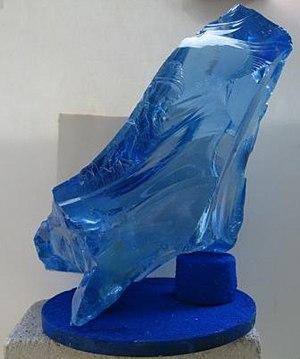
Alain Husson-Dumoutier est un expert financier, artiste peintre, sculpteur et écrivain français, né au Plan-de-la-Tour le 2 octobre 1939, commandeur de l’ordre des Arts et des Lettres et artiste de l’UNESCO pour la Paix.